Rafał Górski

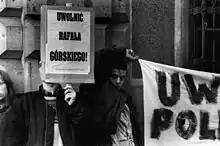
A photo from one of the many pickets to release Górski from prison

In 1995, Górski was arrested and jailed for his role in the occupation of the Delegation of the Ministry of Privatization building in Kraków and for previous charges of resisting police during the Dam Tamie in Czorsztyn, in July 1992. Anarchists and members of KPN rallied in his defence, including MP Leszek Moczulski, who issued a surety for Górski. Górski was sentenced to a fine and was released following three weeks of hunger strike while being held in custody.